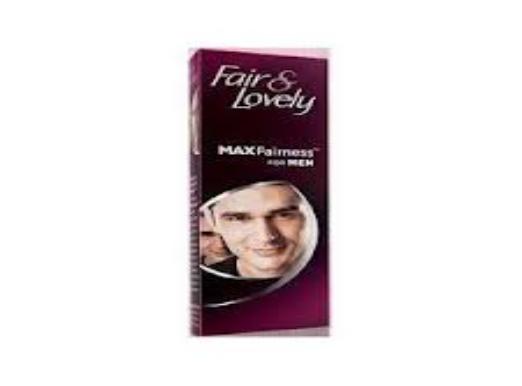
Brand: Fair and Lovely
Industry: Necessities